Wałcz

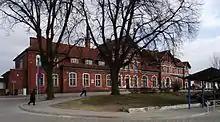
Wałcz train station

Next to the suspension bridge on Lake Raduń in a beechwood forest is an Olympic Training Facility, the 'Bukowina'. Immediately after World War II, Winand Osiński and Olympic coach Jan Mulak founded the training centre and began training with the Polish track and field teams who represented Poland during the 50s and 60s. Poland's Olympic kayak team trains here to this day.